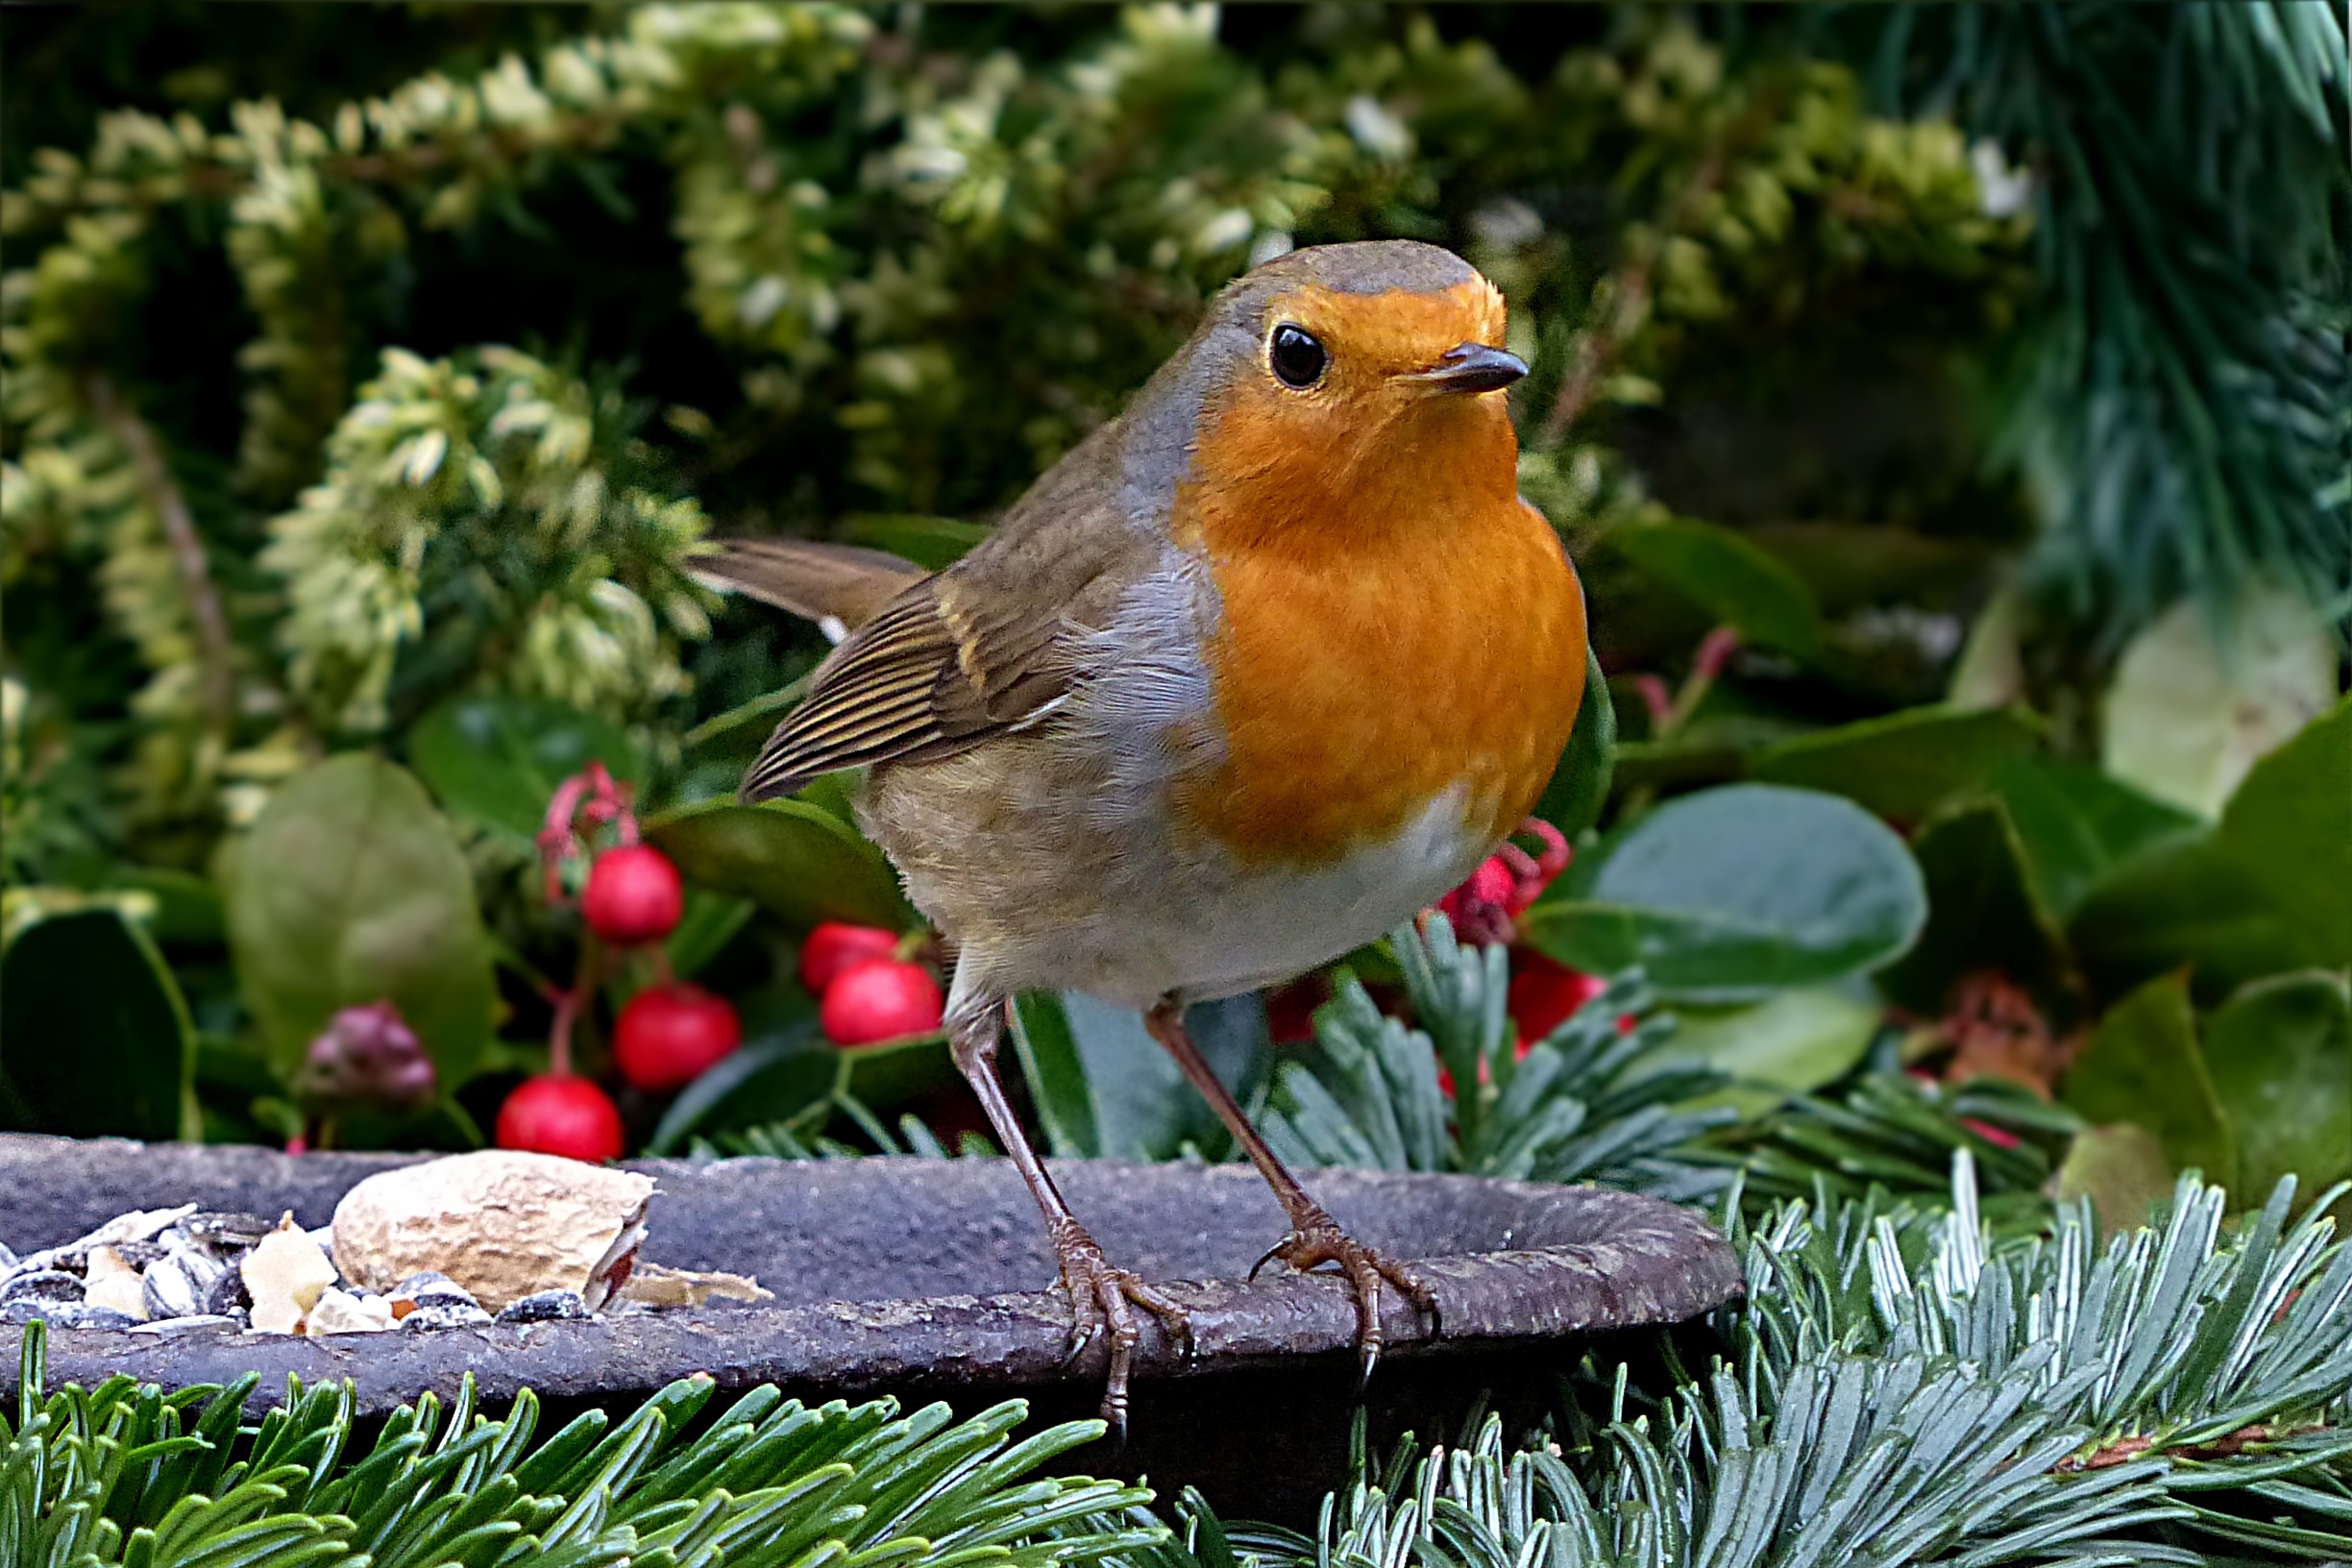
nature, branch, bird, wildlife, beak, botany, garden, robin, fauna, vertebrate, finch, foraging, small bird, erithacus rubecula, old world flycatcher, perching bird, emberizidae, european robin